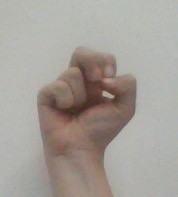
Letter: gaaf